Scopitone

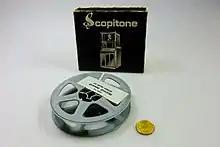
A Scopitone film spool

The Scoptione was patented in 1958. The first Scopitones were made in France by a company called Cameca on Blvd Saint Denis in Courbevoie, among them Serge Gainsbourg's "Le poinçonneur des Lilas" (filmed in 1958 in the Porte des Lilas Métro station), Johnny Hallyday's "Noir c'est noir" a French version of Los Bravos' "Black Is Black") and the "Hully Gully" showing a dance around a swimming pool.